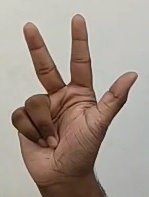
ASL sign: 3